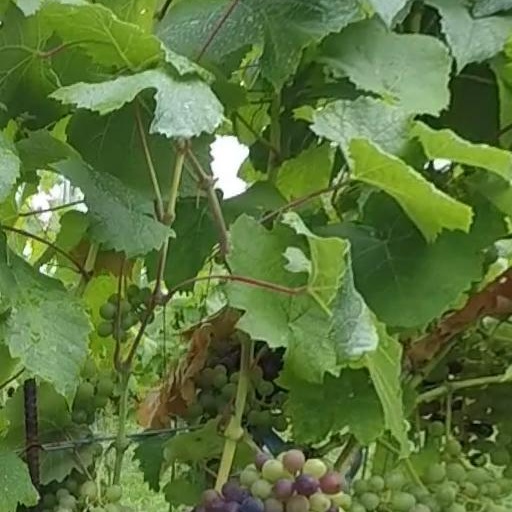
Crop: grape